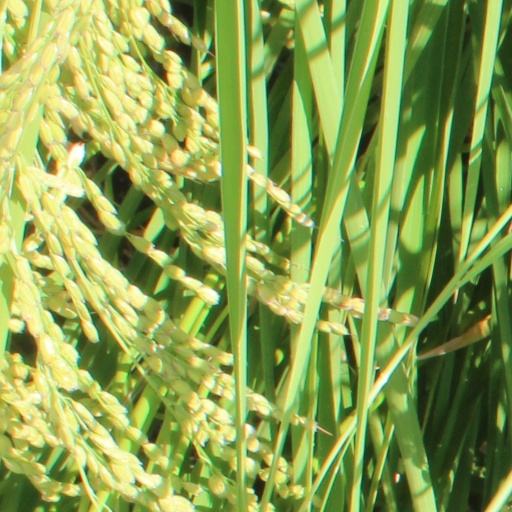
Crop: rice